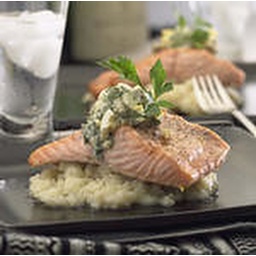
Salmon fillet on cauliflower puree with tartare topping, glass of iced water in b/g. Keywords: Fish single